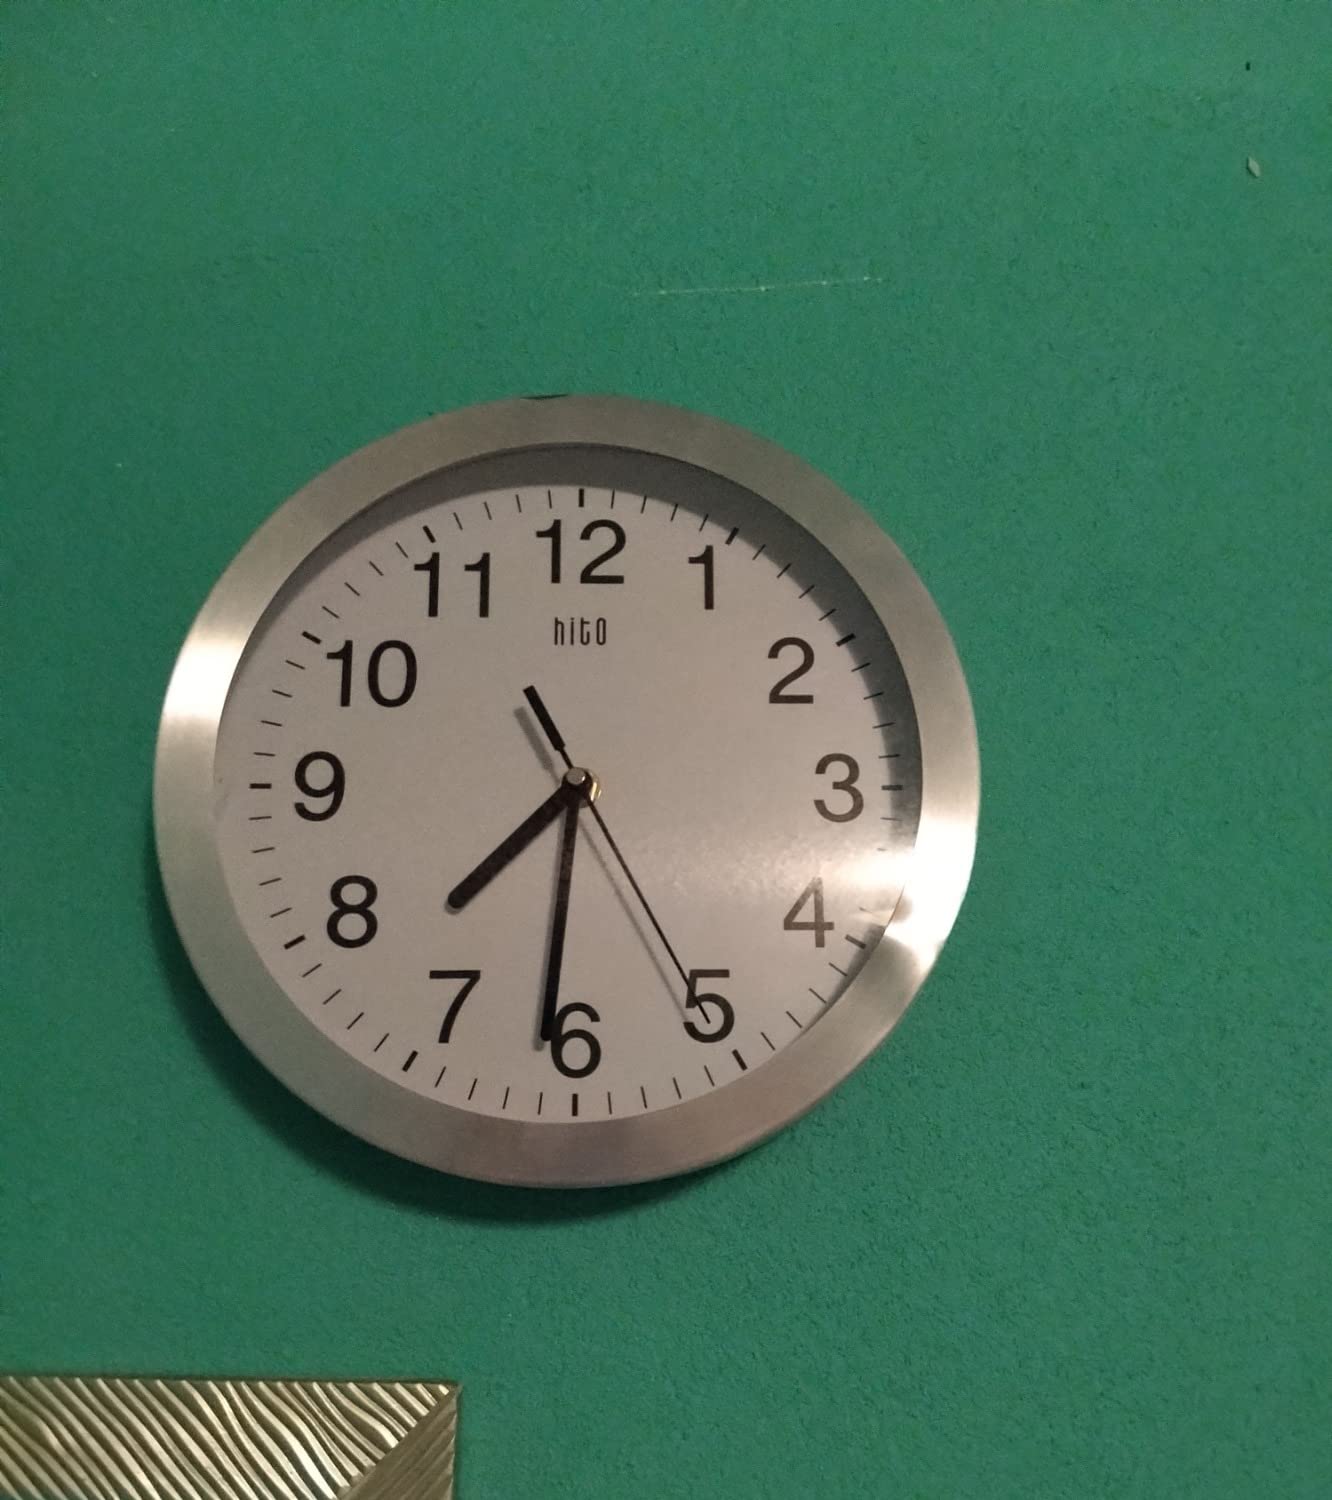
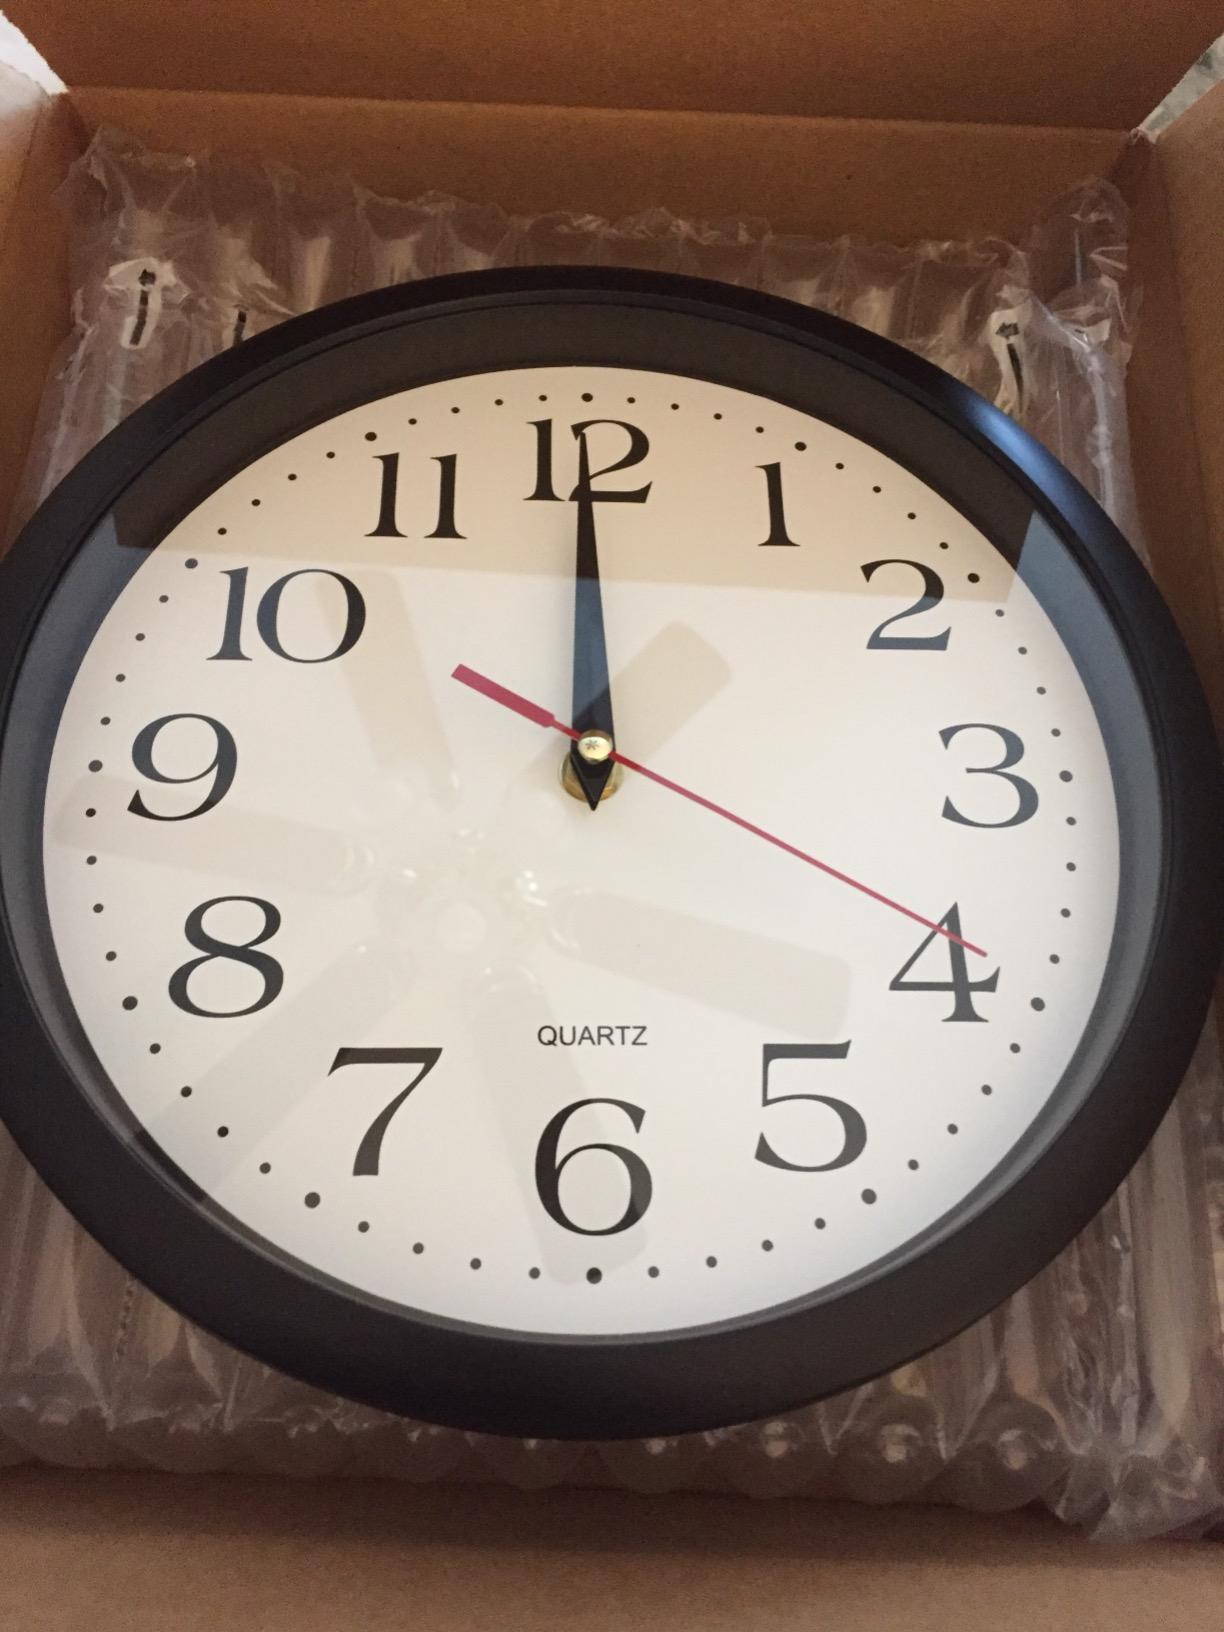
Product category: clock
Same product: no